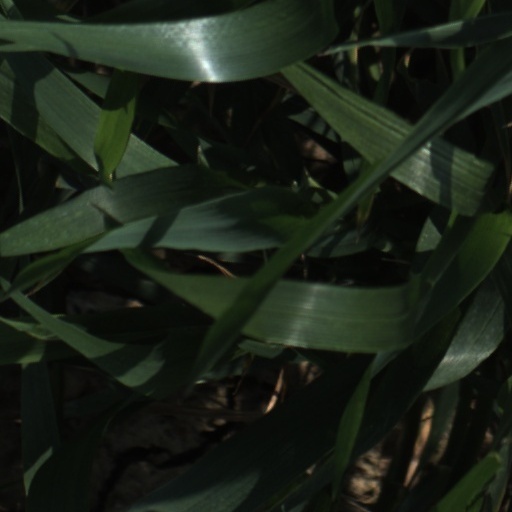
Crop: wheat